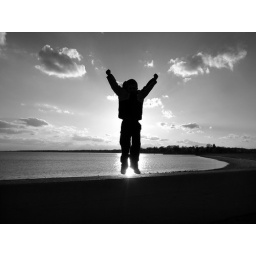
A young boy jumps for joy near the ocean in Milford, Connecticut, USA with dramatic winter sky.